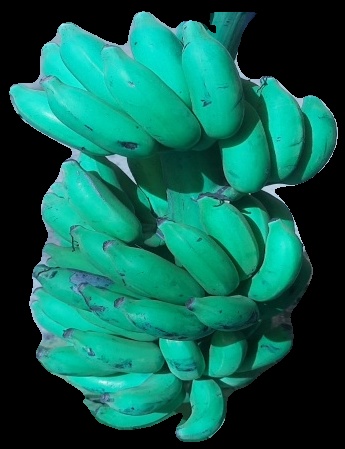
Variety: elakki-bale
Grade: grade3